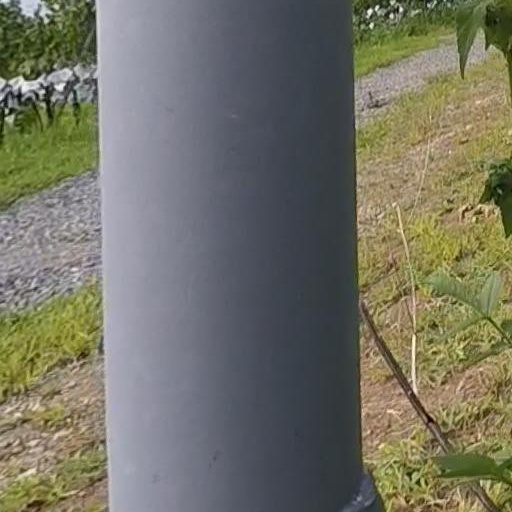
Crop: grape